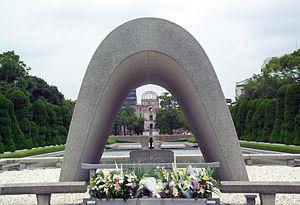
Les bombardements atomiques d'Hiroshima et de Nagasaki, ultimes bombardements stratégiques américains au Japon, ont lieu les 6 août et 9 août 1945 sur les villes d'Hiroshima et de Nagasaki. Hiroshima est le siège de la 5ᵉ division de la deuxième armée générale et le centre de commandement du général Shunroku Hata, et Nagasaki est choisie pour remplacer la cité historique de Kyoto.
Un monument aux morts pacifiste est un monument aux morts qui exprime clairement une opinion opposée à la guerre. Un tel monument contraste avec ceux qui sont centrés sur la glorification des héros morts pour leur patrie. Ils apparaissent essentiellement à l'issue de la Première Guerre mondiale qui se déroula de 1914 à 1918.